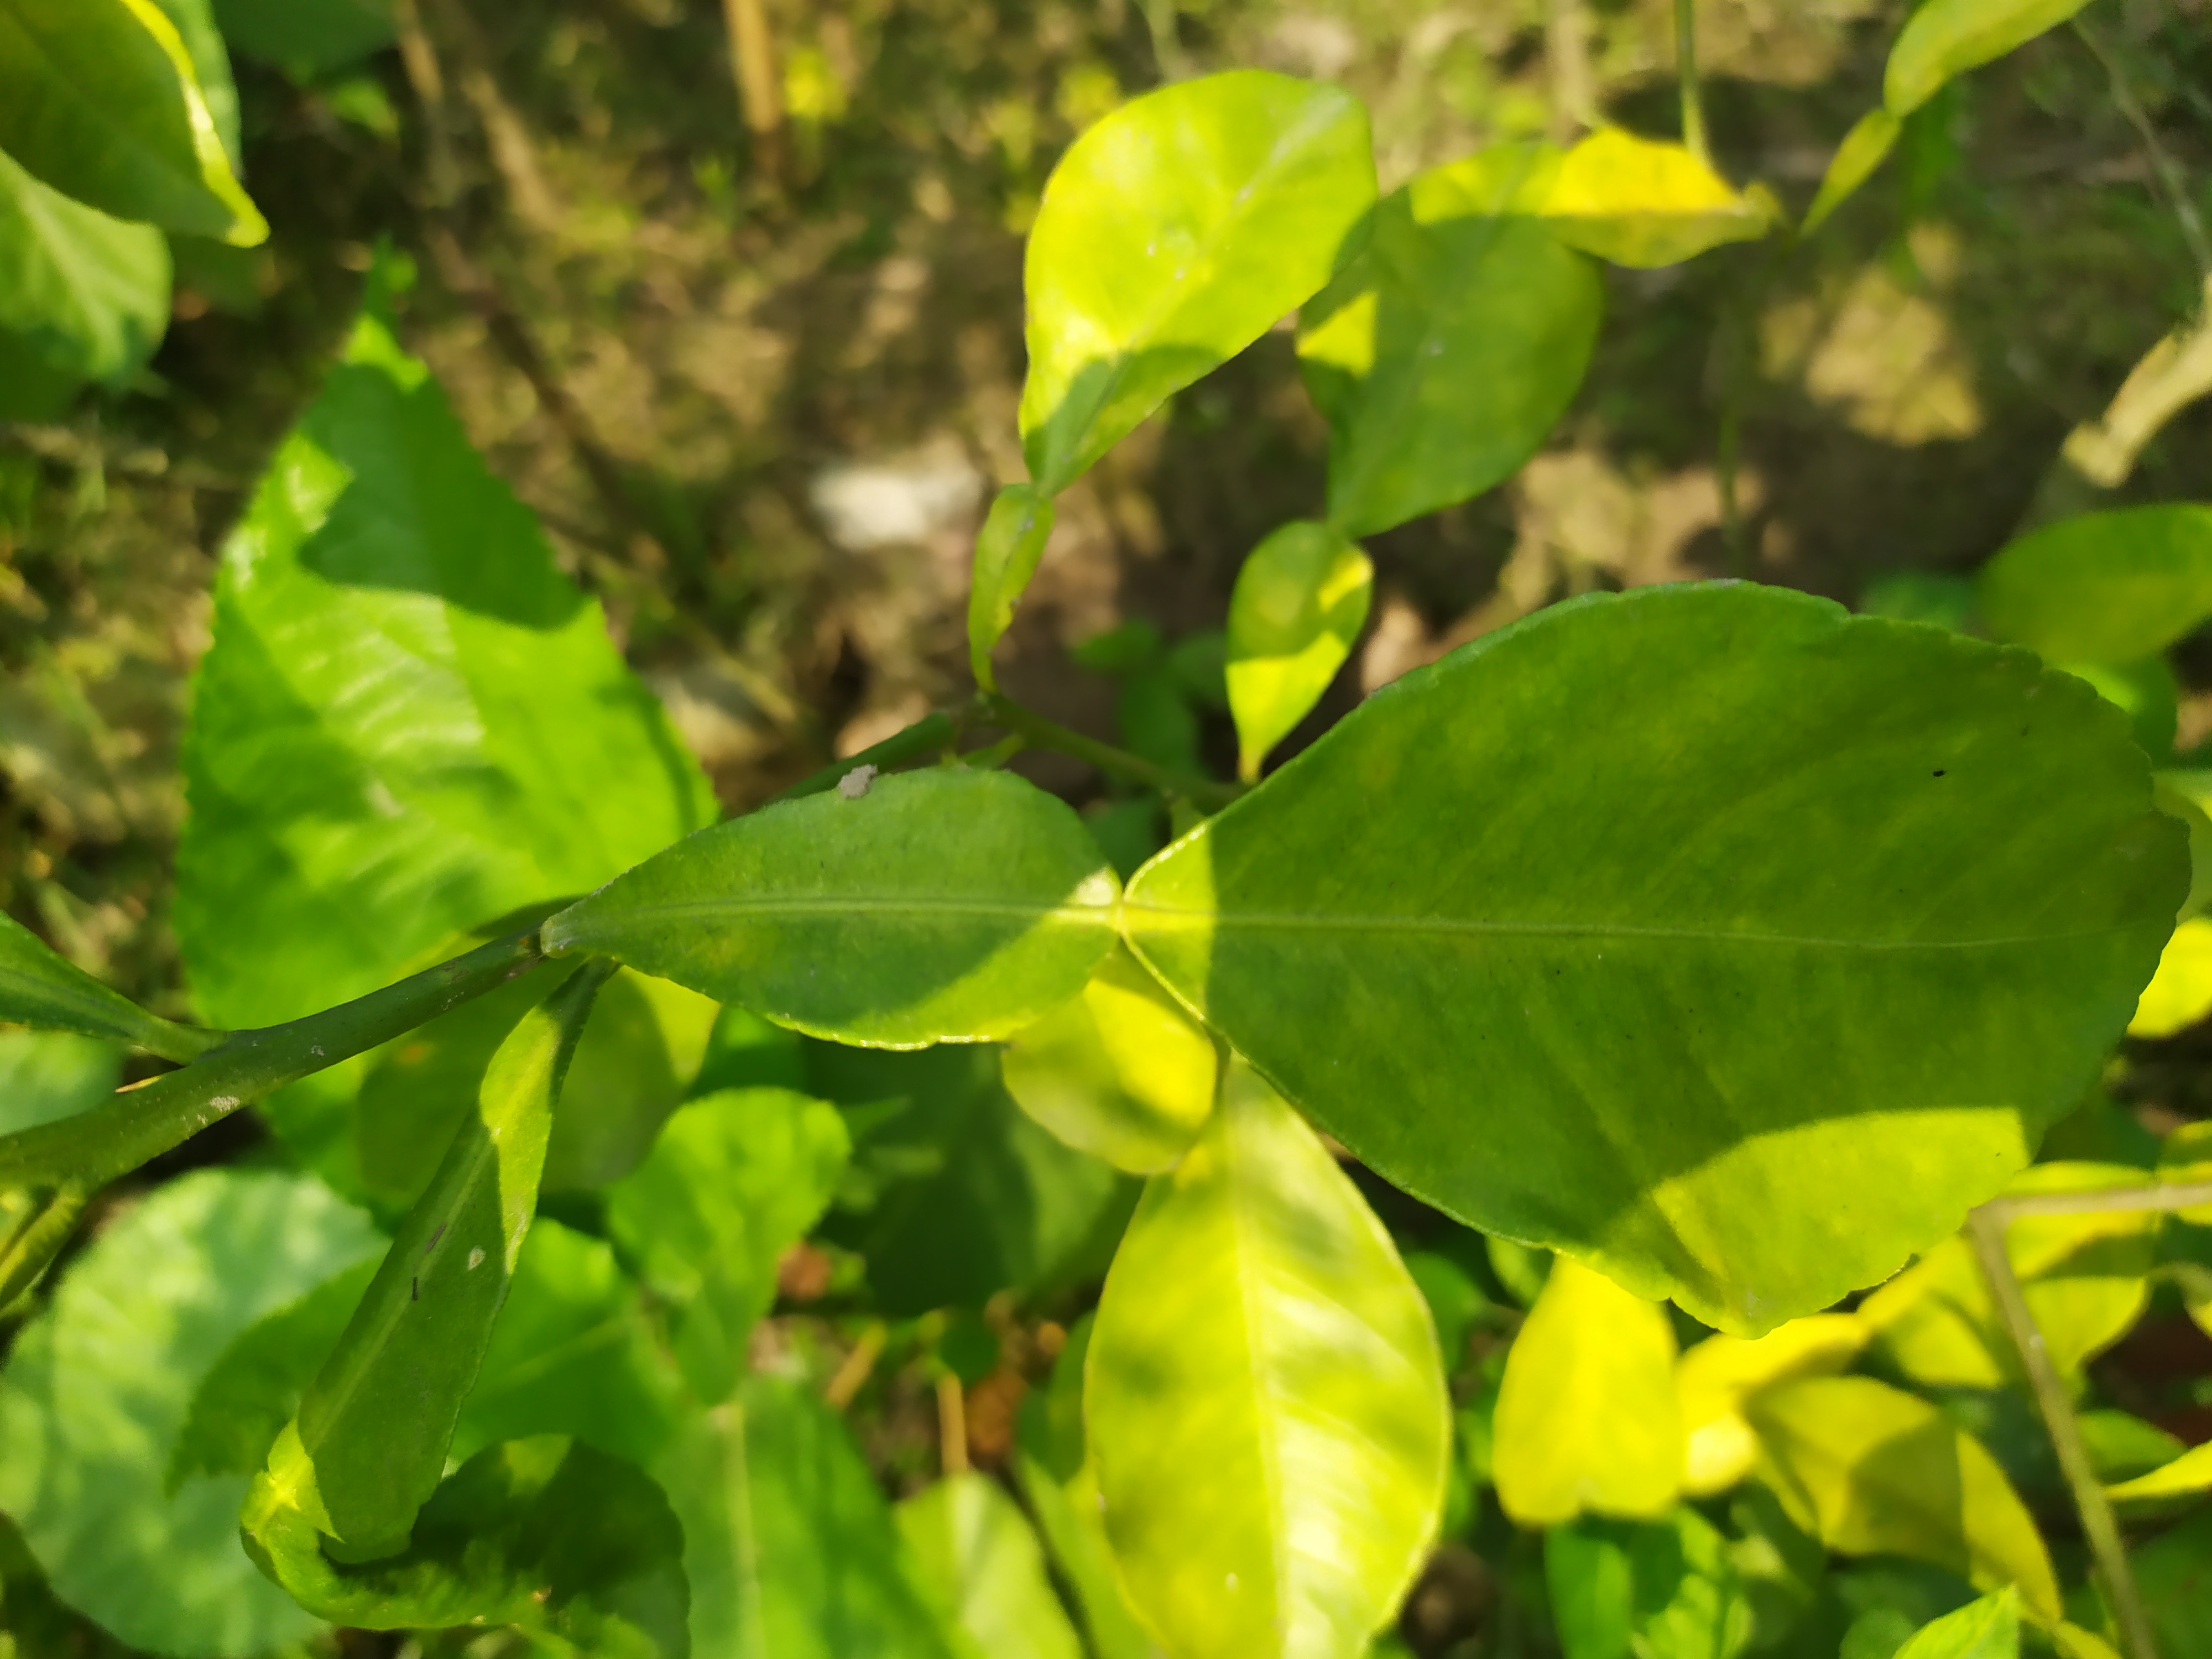
Mandarin leaf variety: Nagpuri